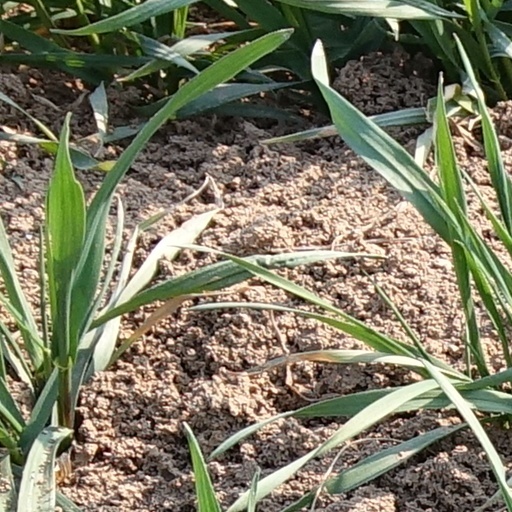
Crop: wheat